HMS Hood

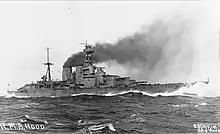
"Hood" on her speed trials, 1920s

Around 1918, American commanders, including Vice Admiral William Sims, commander of US naval forces in Europe, and Admiral Henry T. Mayo, commander of the Atlantic Fleet, became extremely impressed by "Hood", which they described as a "fast battleship", and they advocated that the US Navy develop a fast battleship of its own. However, the US continued with their established design direction, the slower, but well-protected, battleship and the fast and lightly armoured , both of which were later cancelled in accordance with the terms of the Washington Naval Treaty of 1922.